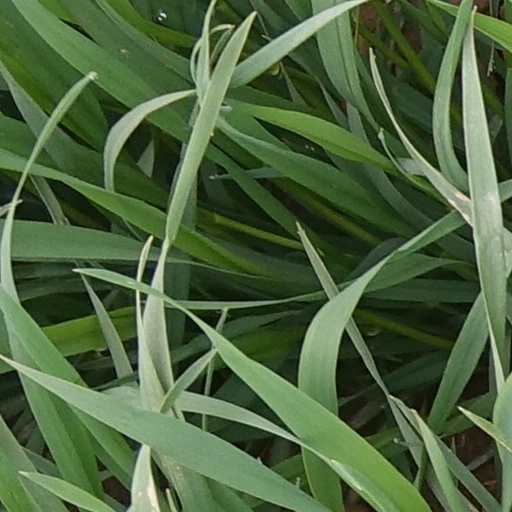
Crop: wheat